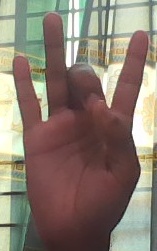
ASL sign: 8